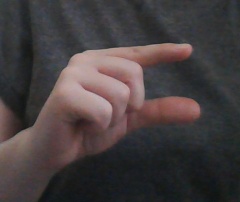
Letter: dal